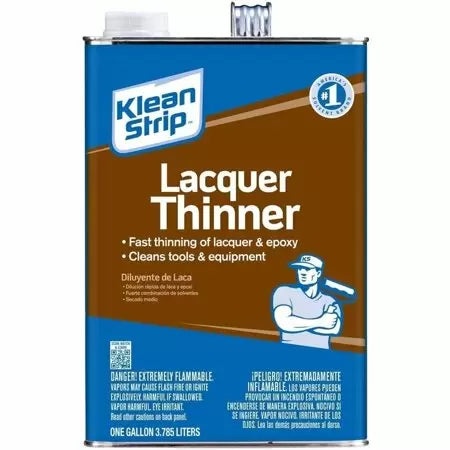
Klean Strip Lacquer Thinner California 1 Gallon
Brand: Klean Strip
For Pro’s and DIY’ers, Klean-Strip® is the leading brand of solvents, thinners, removers, and cleaners that are dependable for reliable results. Klean-Strip® Lacquer Thinner is a high-solvency, fast-drying thinner for lacquer and epoxy. Cleans tools and equipment after a lacquer project. Helpful Tips: Most automotive finishes require a specific thinner for use within certain temperature ranges. Keep out of reach of children. Specifically formulated for sale in South Coast AQMD.
Category: Hardware > Building Consumables > Solvents, Strippers & Thinners > Thinners